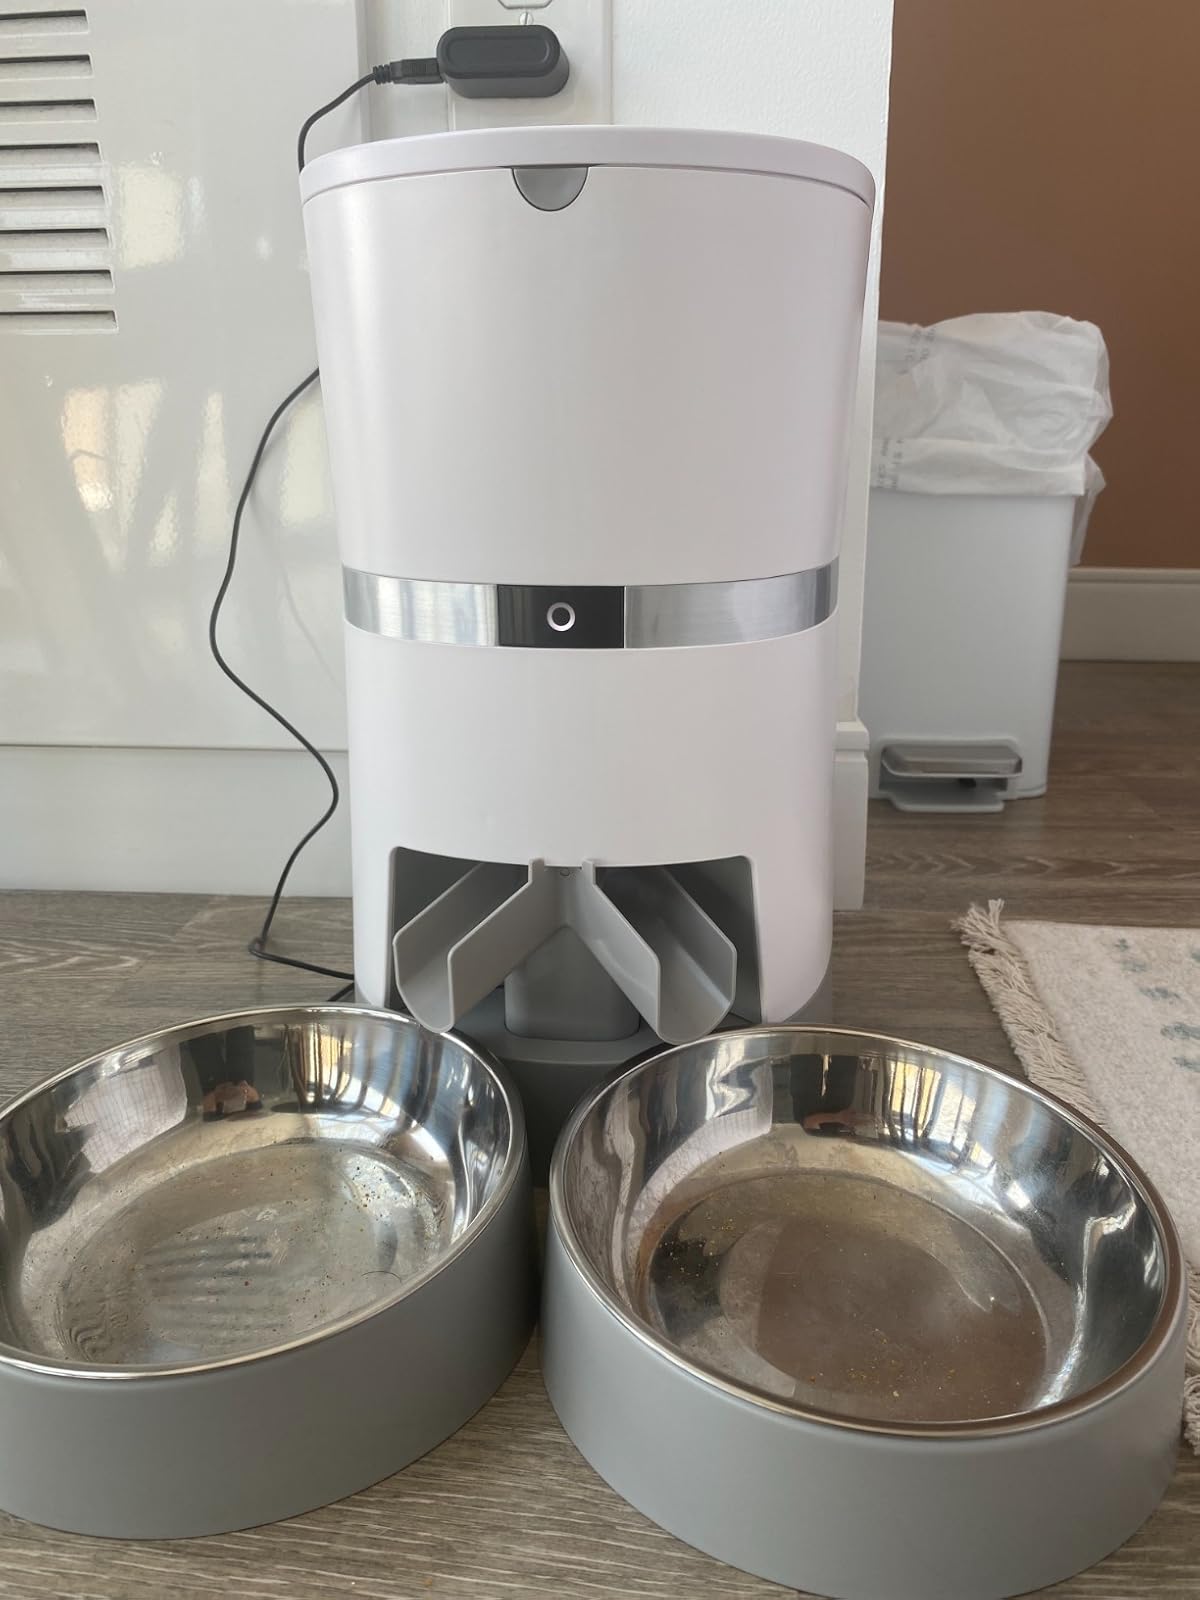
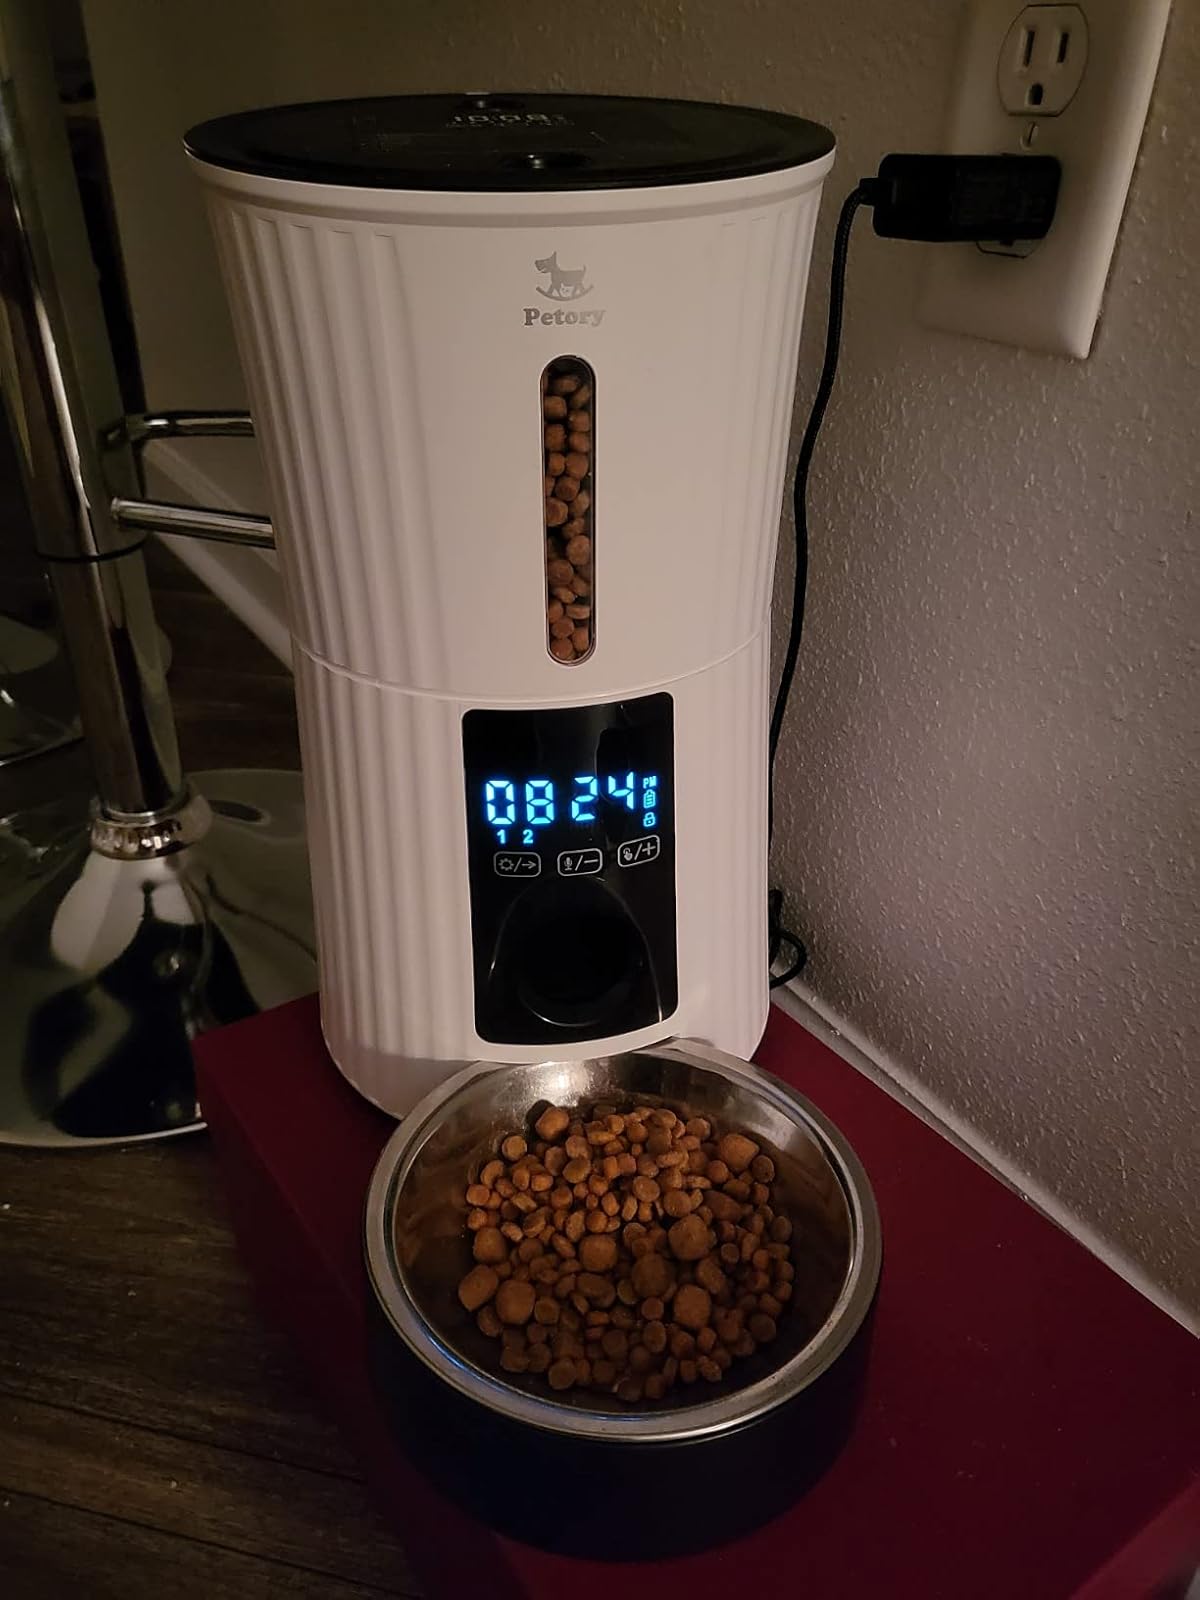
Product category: items_feeder
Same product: no